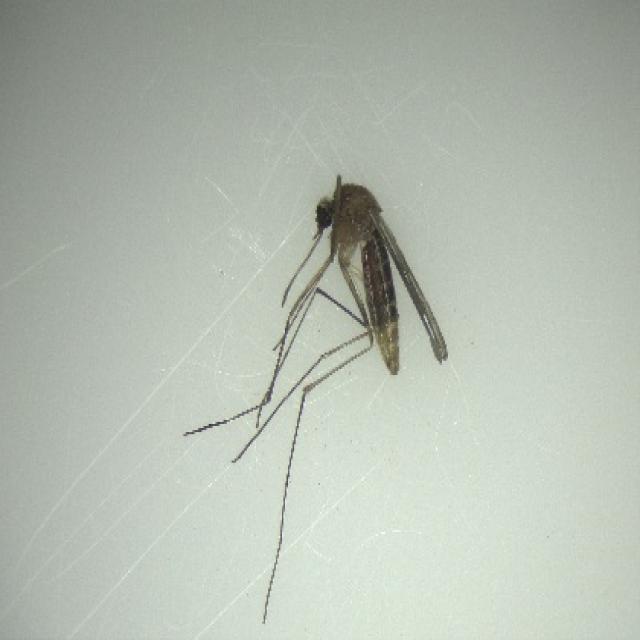
Species: culex_pipiens